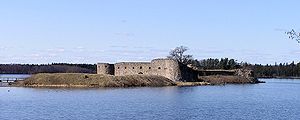
Kronobergs slotsruin
Kronobergs slotsruin
Kronobergs slotsruin ligger på en ø i søen Helgasjön, 5 km nord for Växjö i Småland i Sverige. Slottet har givet navn til Kronobergs län. Kronoberg tilhørte i middelalderen Växjö stifts biskopper, der tilbragte megen tid på slottet. Ved reformationen inddrog Gustav Vasa slottet under Kronen.